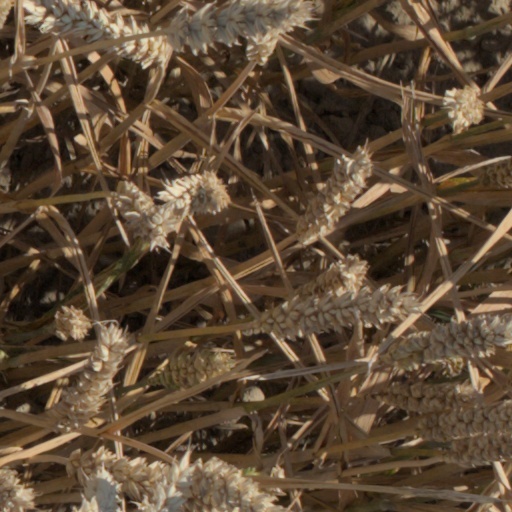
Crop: wheat